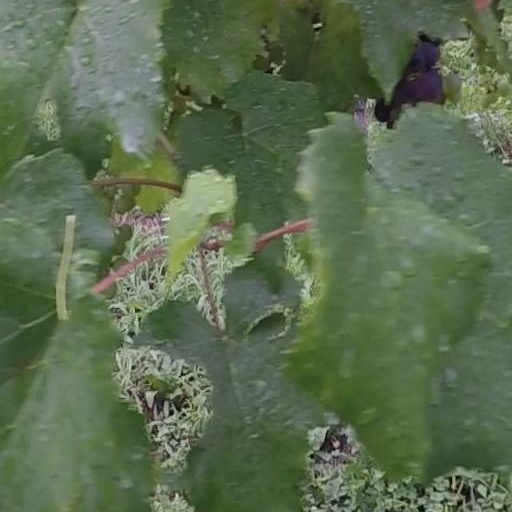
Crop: grape